1612 imperial election

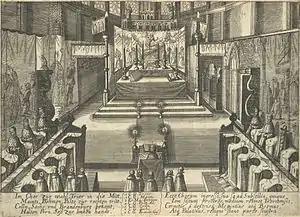
The election as depicted on a contemporary engraving

The imperial election of 1612 was an imperial election held to select the emperor of the Holy Roman Empire. It took place in Frankfurt on 13 June.